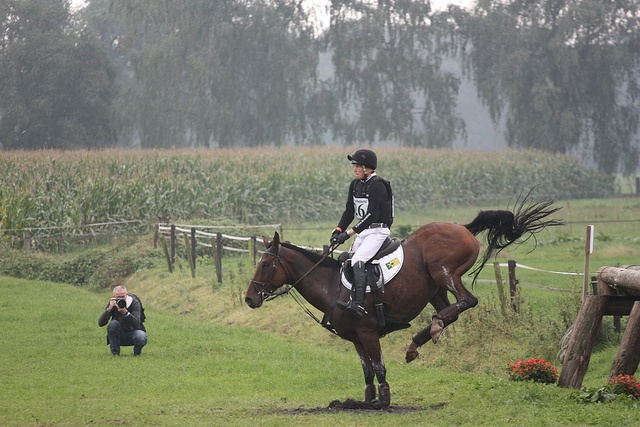
A jockey is riding his horse over a jump.
A man riding a brown horse over a grass field.
A horse kicking it's rear legs while being ridden and photographed.
Man dressed in black landing a horse from a jump.
A horse is landing after jumping a log.